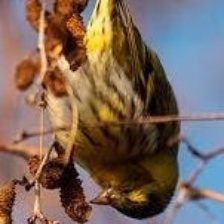
Species: ANDEAN SISKIN
Scientific name: SPINUS SPINESCENS